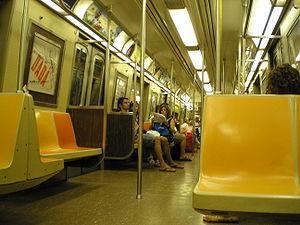
L'intérieur d'une rame de type R46. Ils sont en service sur les lignes F, G, R, et V.